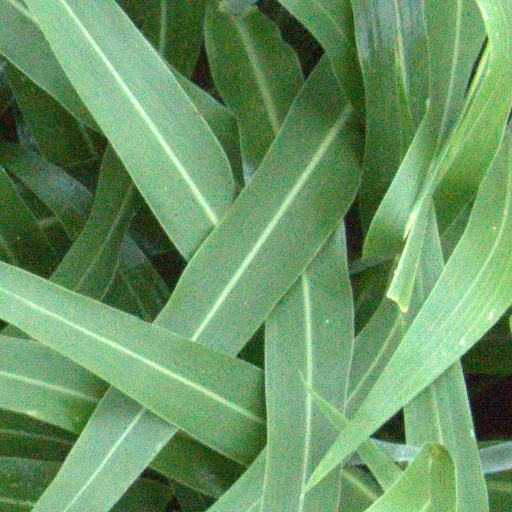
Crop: sorghum